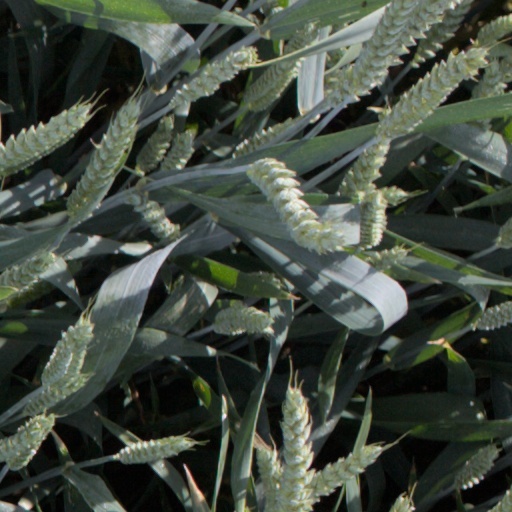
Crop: wheat